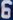
Number: 6